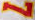
Number: 7